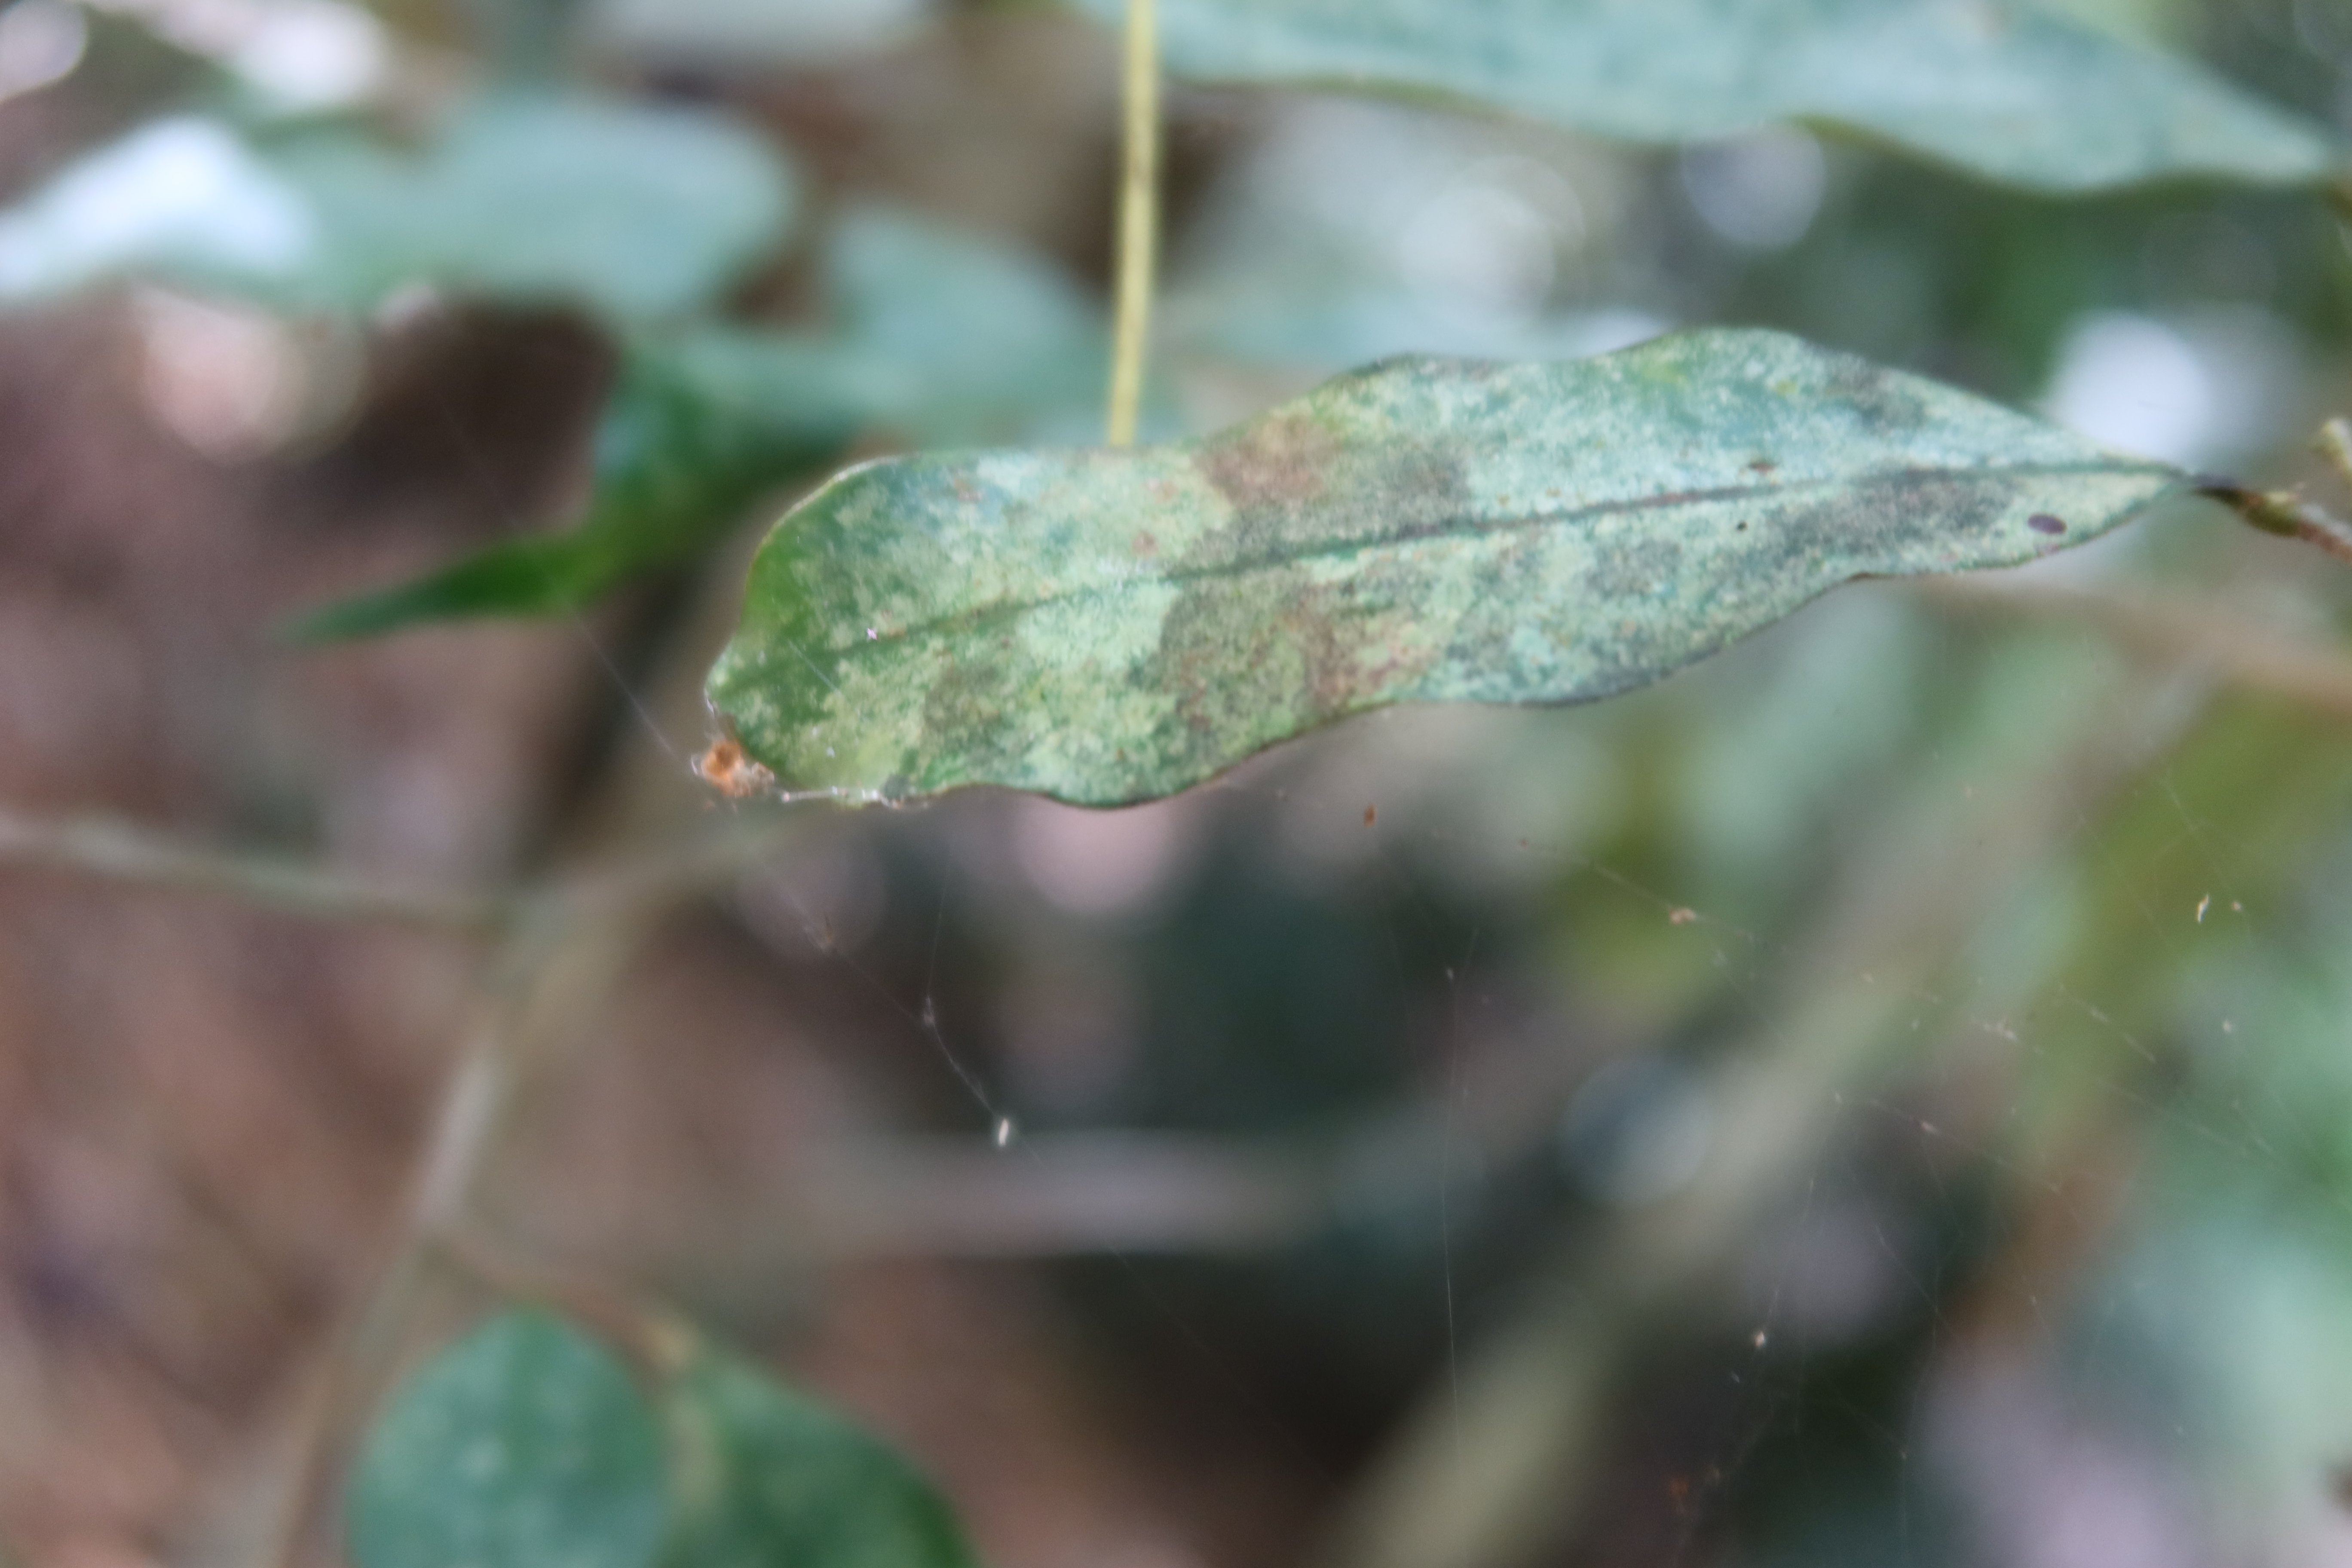
Label: Sooty mold